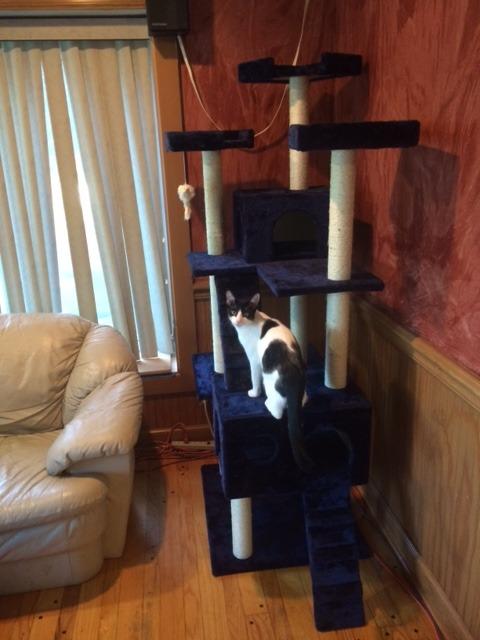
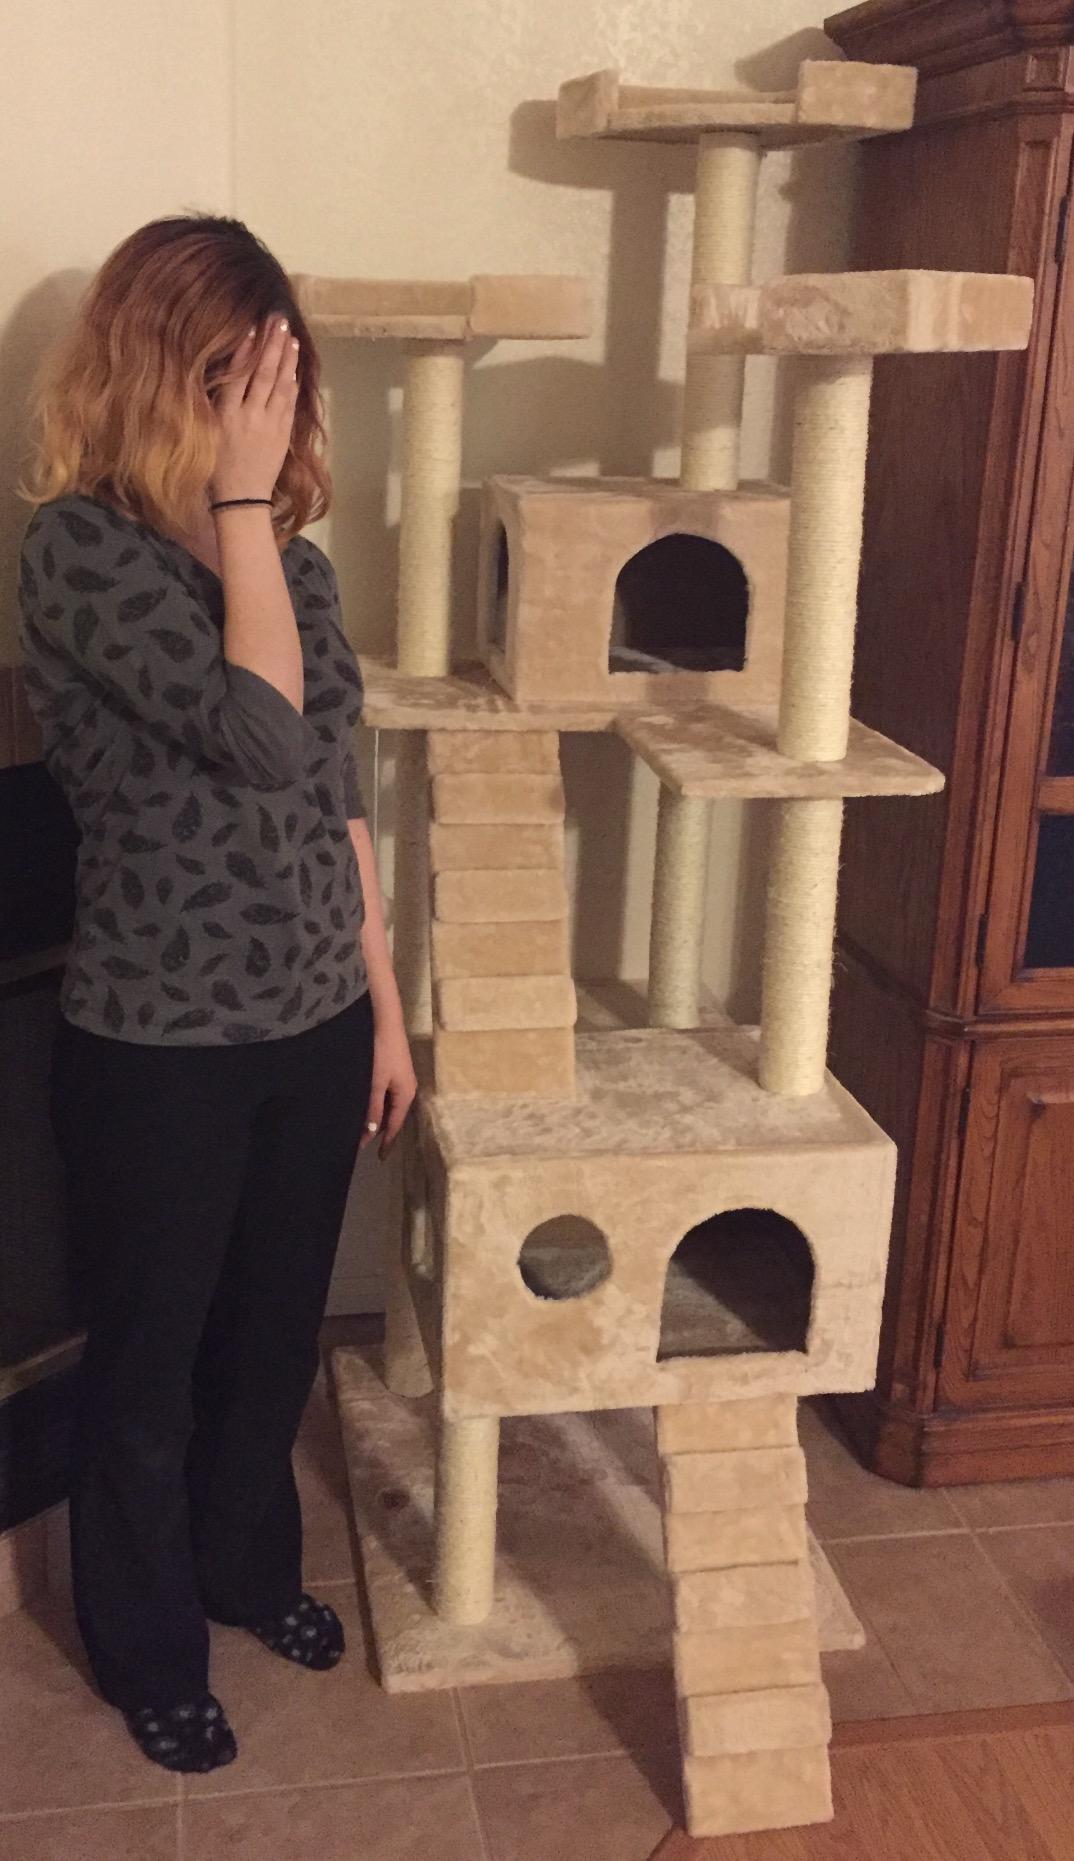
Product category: items_cat tree
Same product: no